Millennium Stadium

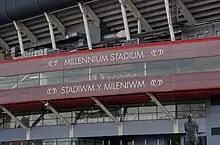
The stadium's previous branding on the exterior of the BT Stand

The Millennium Stadium was named as such in recognition of the Millennium Commission's contribution to the building.